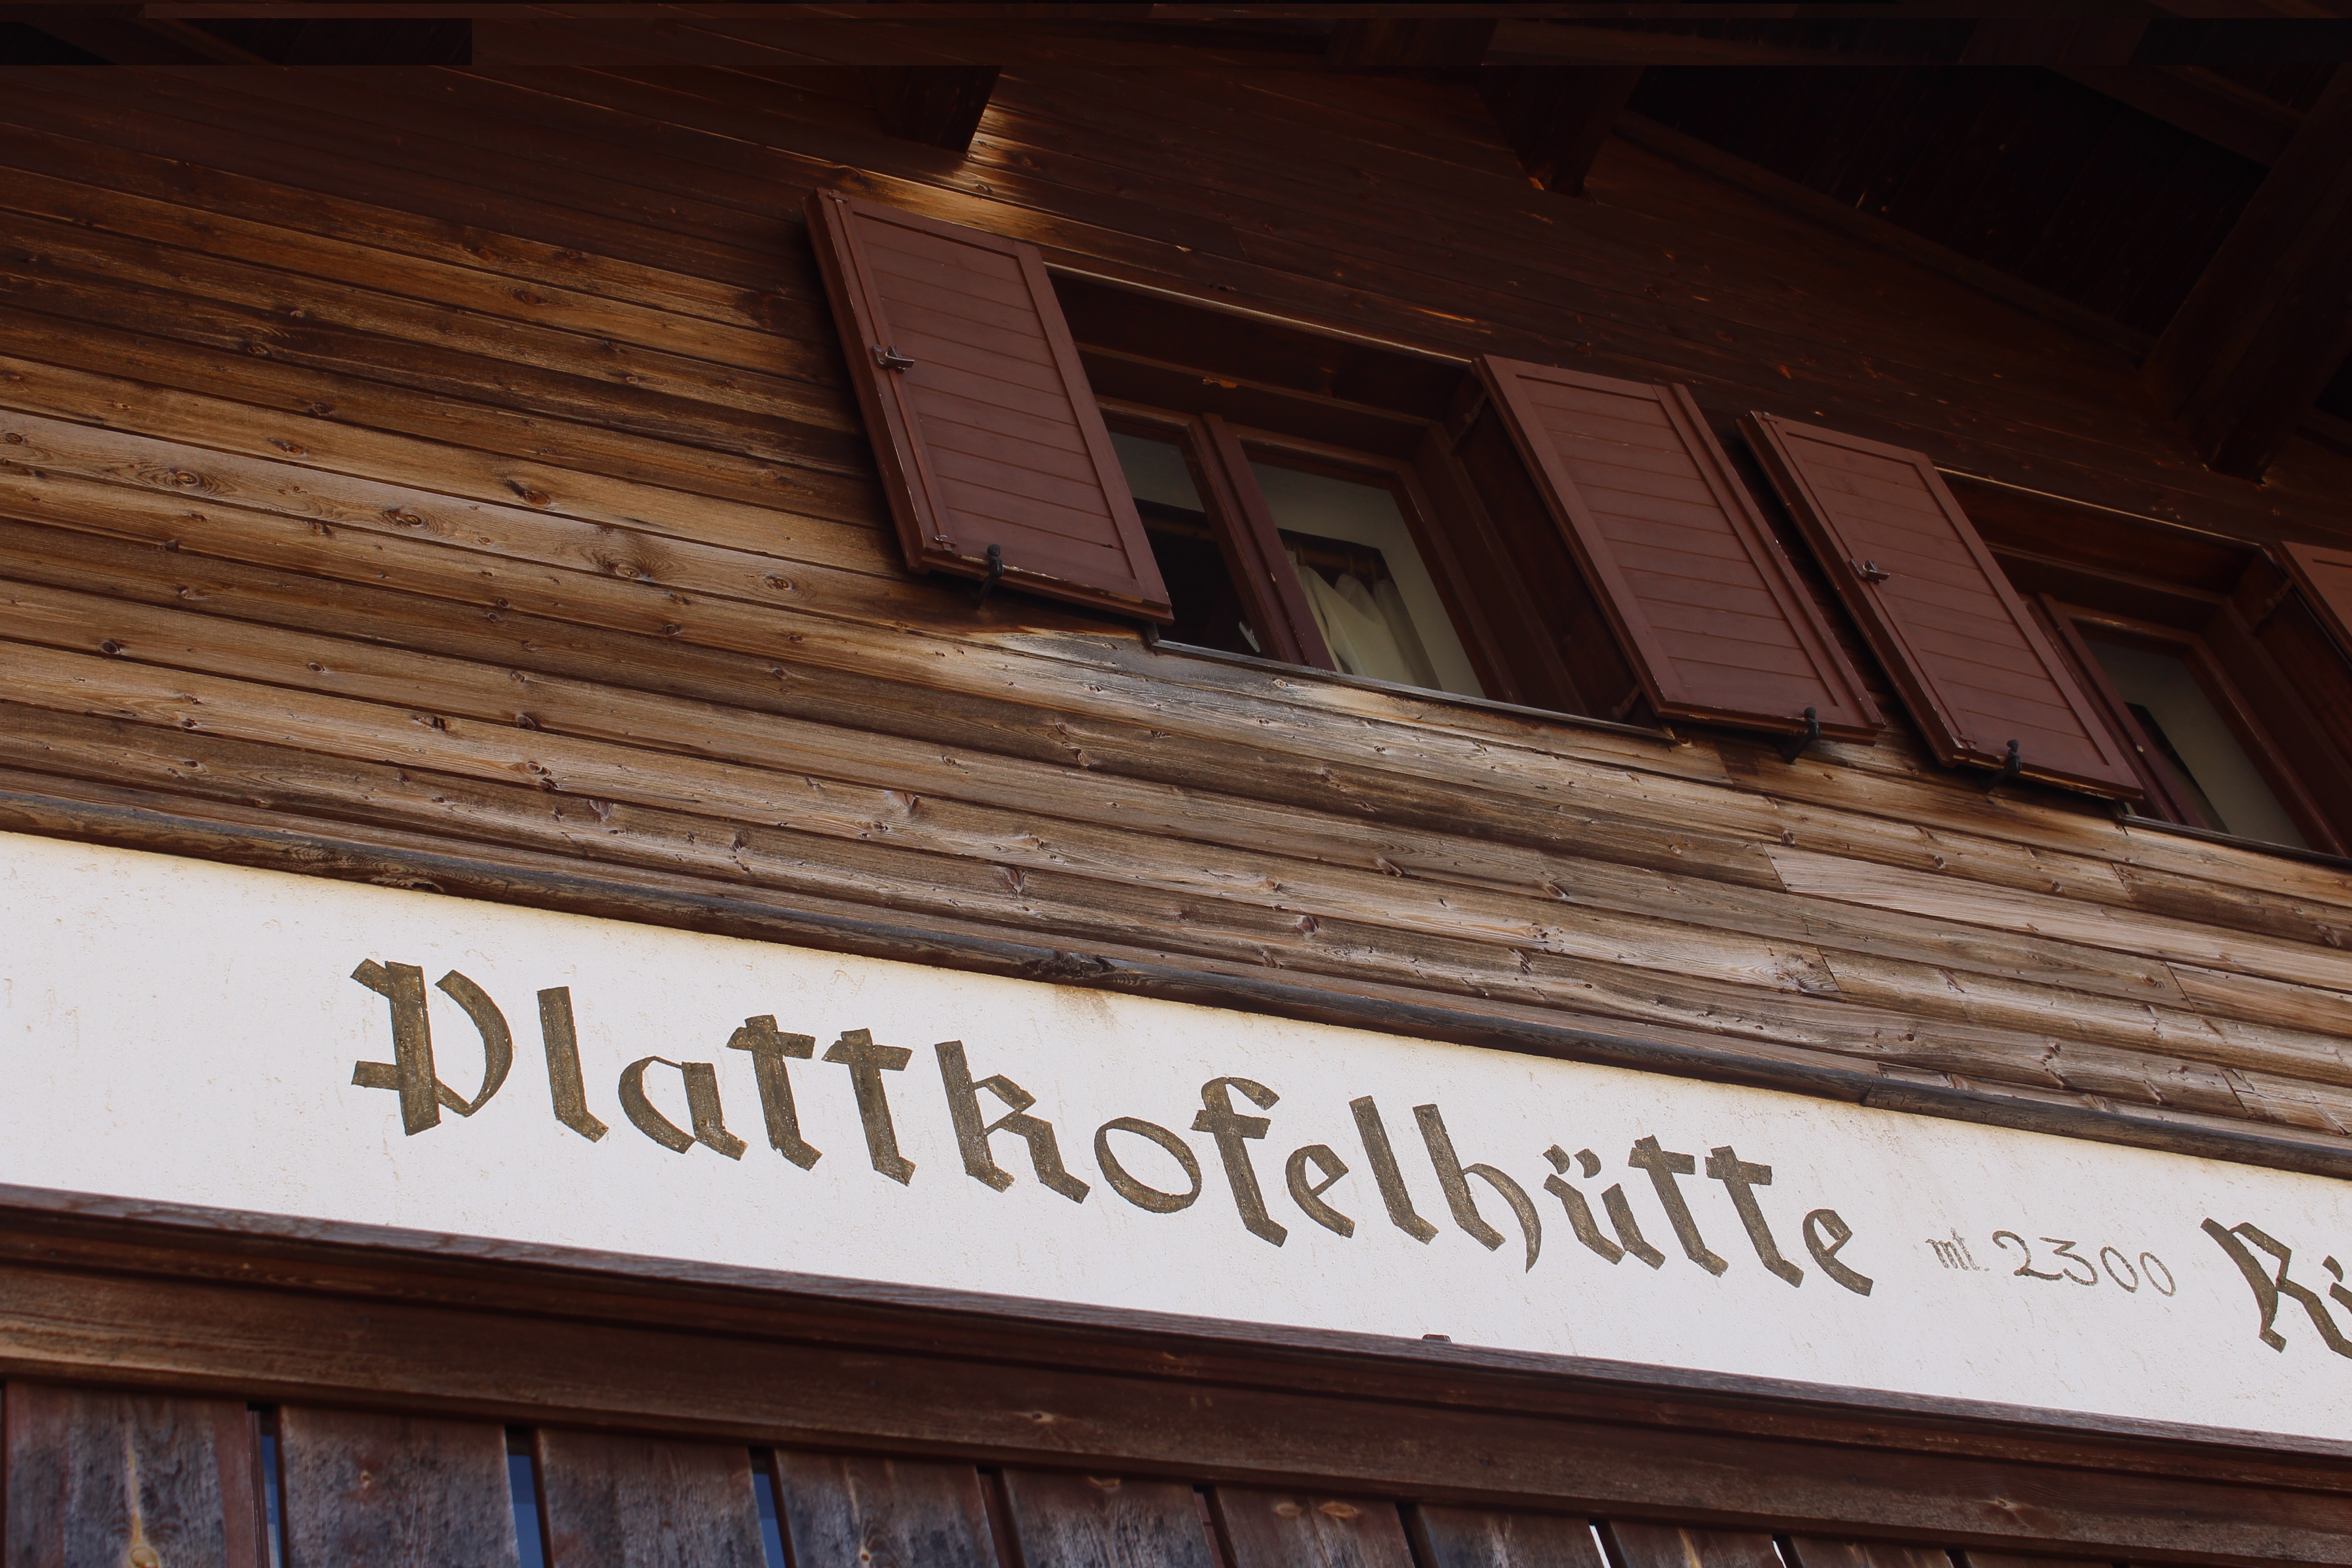
wood, restaurant, hut, sign, italy, alpine, marking, shield, shape, south tyrol, mountain hut, rest house, plattkofel, plattkofel hut